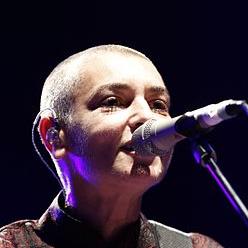
Age: 46